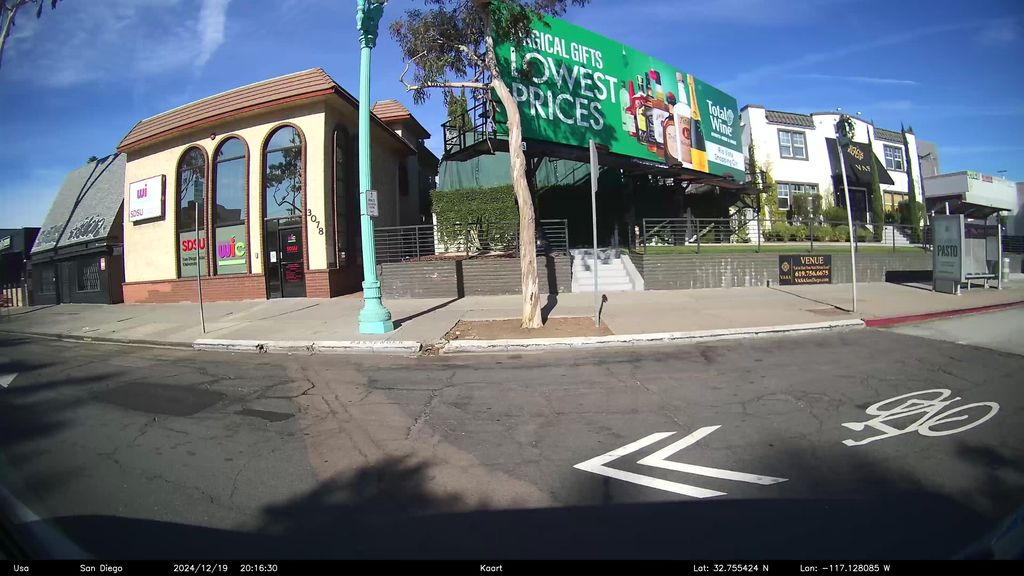
Feature: Storefront
City: San Diego
State: California
Country: United States
Date: 2024-12-20T03:16:30+00:00
Coordinates: 32.755, -117.128